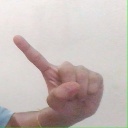
अक्षर: ए